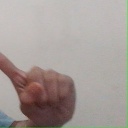
अक्षर: ए